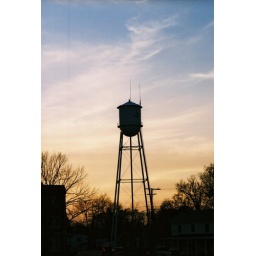
The water tower in my hometown of Manassas